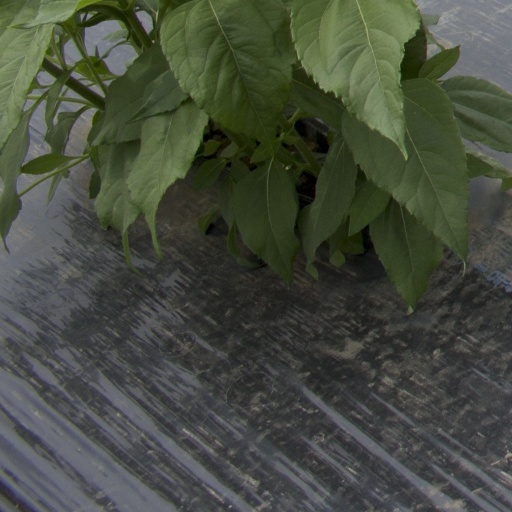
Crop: Jerusalem artichoke